Masumi Mitsui

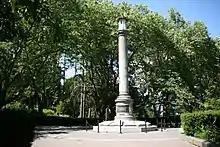
The Japanese Canadian War Memorial in Vancouver's Stanley Park, erected in honour of Japanese Canadians who served in World War I

In 1946 Mitsui and the other remaining 33 Japanese-Canadian veterans of World War I petitioned the Canadian government to restore their civil rights, but the National Emergency Transitional Powers Act passed in 1945 only increased the restrictions. Interned Japanese Canadians were given the option of repatriation to Japan or relocation east of the Rocky Mountains; Mitsui opted to move with his family to Southern Ontario. After staying in a hostel in Toronto they moved to a peach farm in St. Catharines before settling in Hamilton. On Remembrance Day each year Mitsui dressed himself in his uniform and medals and stayed at home, refusing to take part in public services.